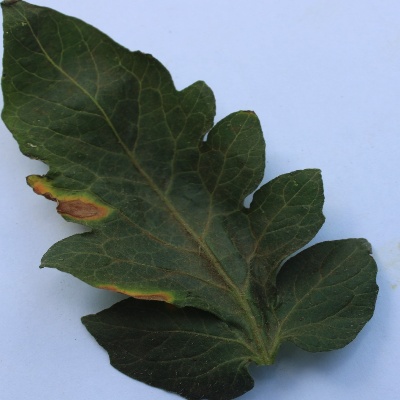
Crop: Tomato
Condition: leaf blight